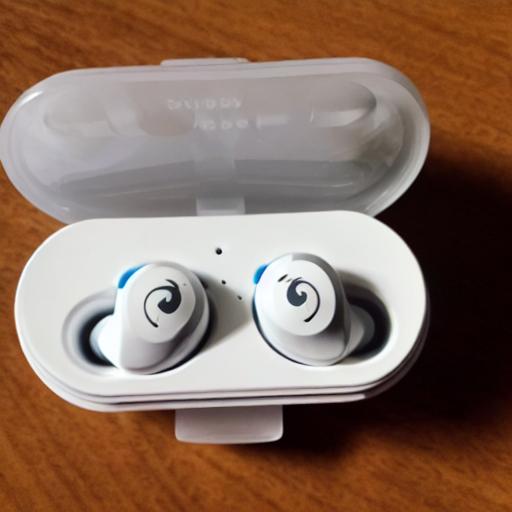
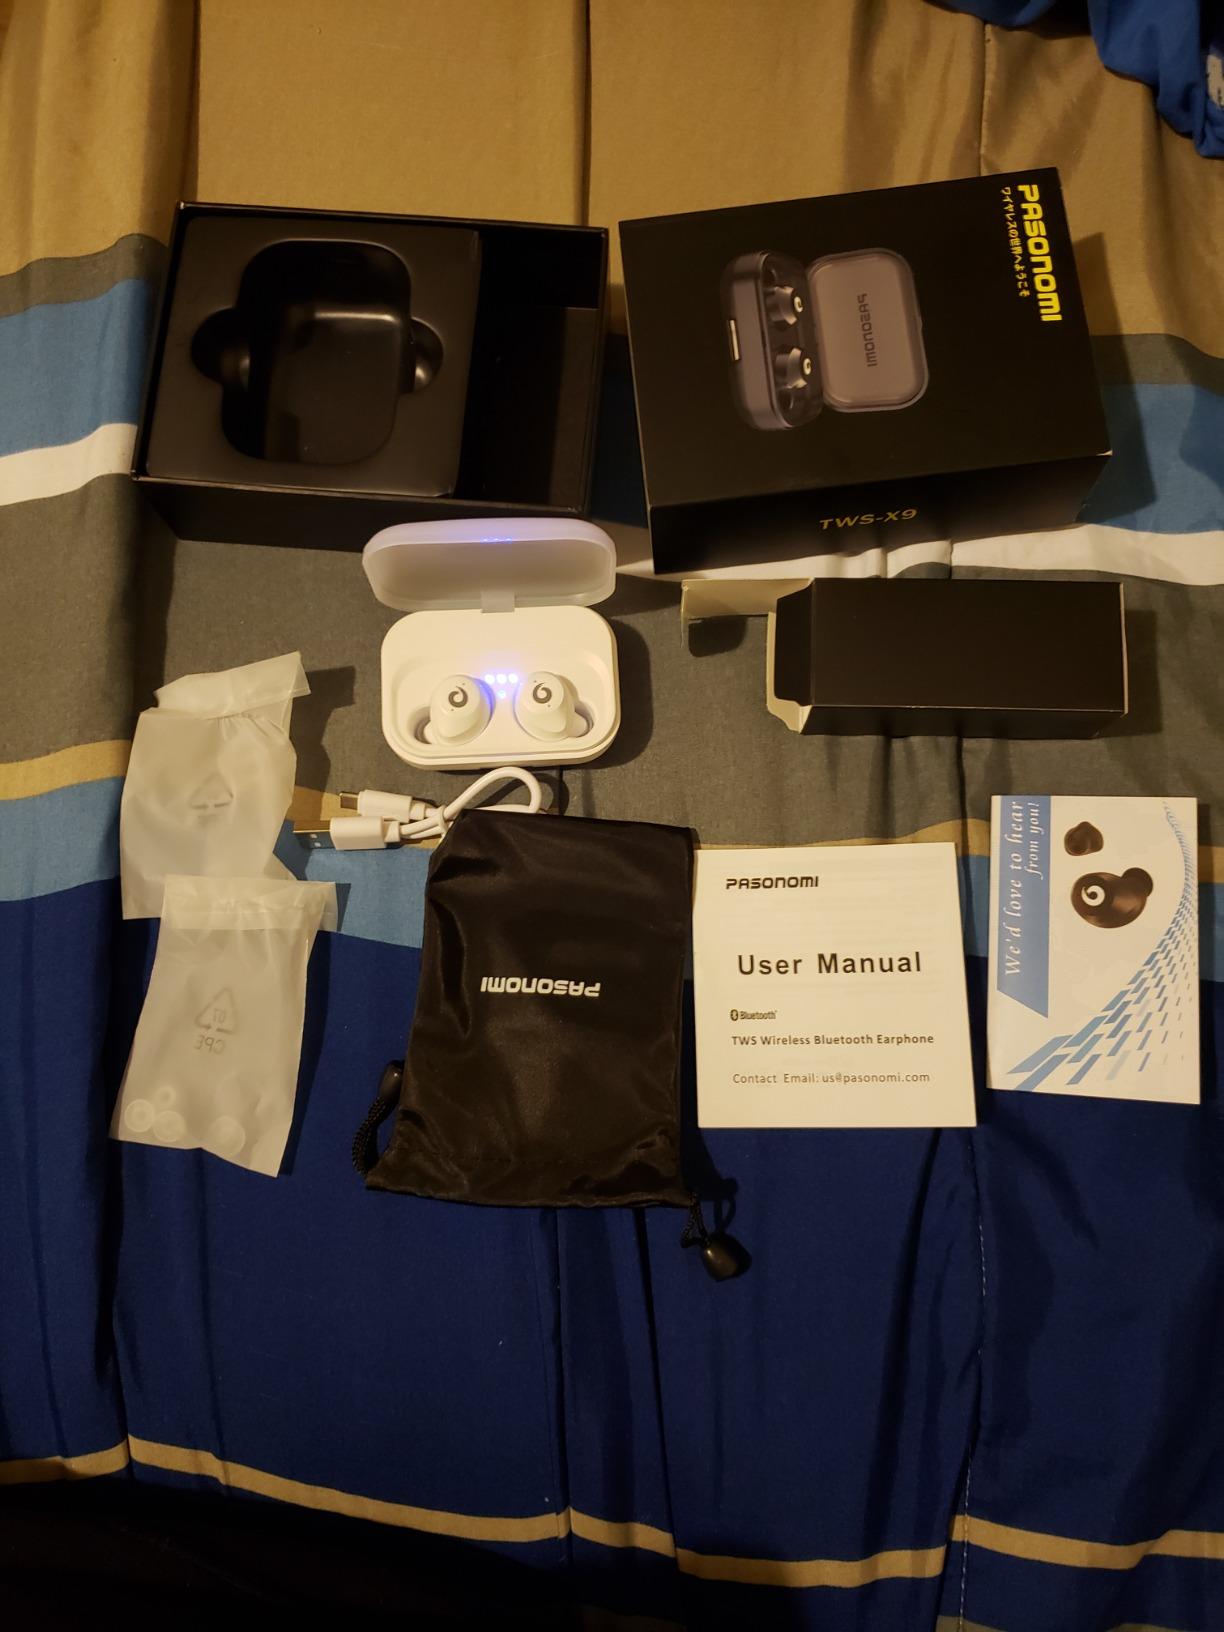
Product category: earbuds
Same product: no